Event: Nepal Earthquake
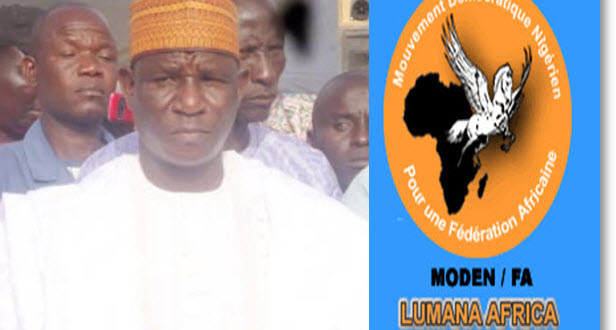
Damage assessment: no_damage